Artemisia ludoviciana

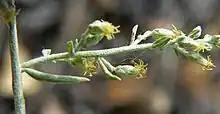
"A. l." subsp." albula", Spring Mountains, southern Nevada, elevation around 1,050 m

Artemisia ludoviciana is a North American species of flowering plant in the daisy family Asteraceae, known by several common names, including silver wormwood, western mugwort, Louisiana wormwood, white sagebrush, lobed cud-weed, prairie sage, and gray sagewort.